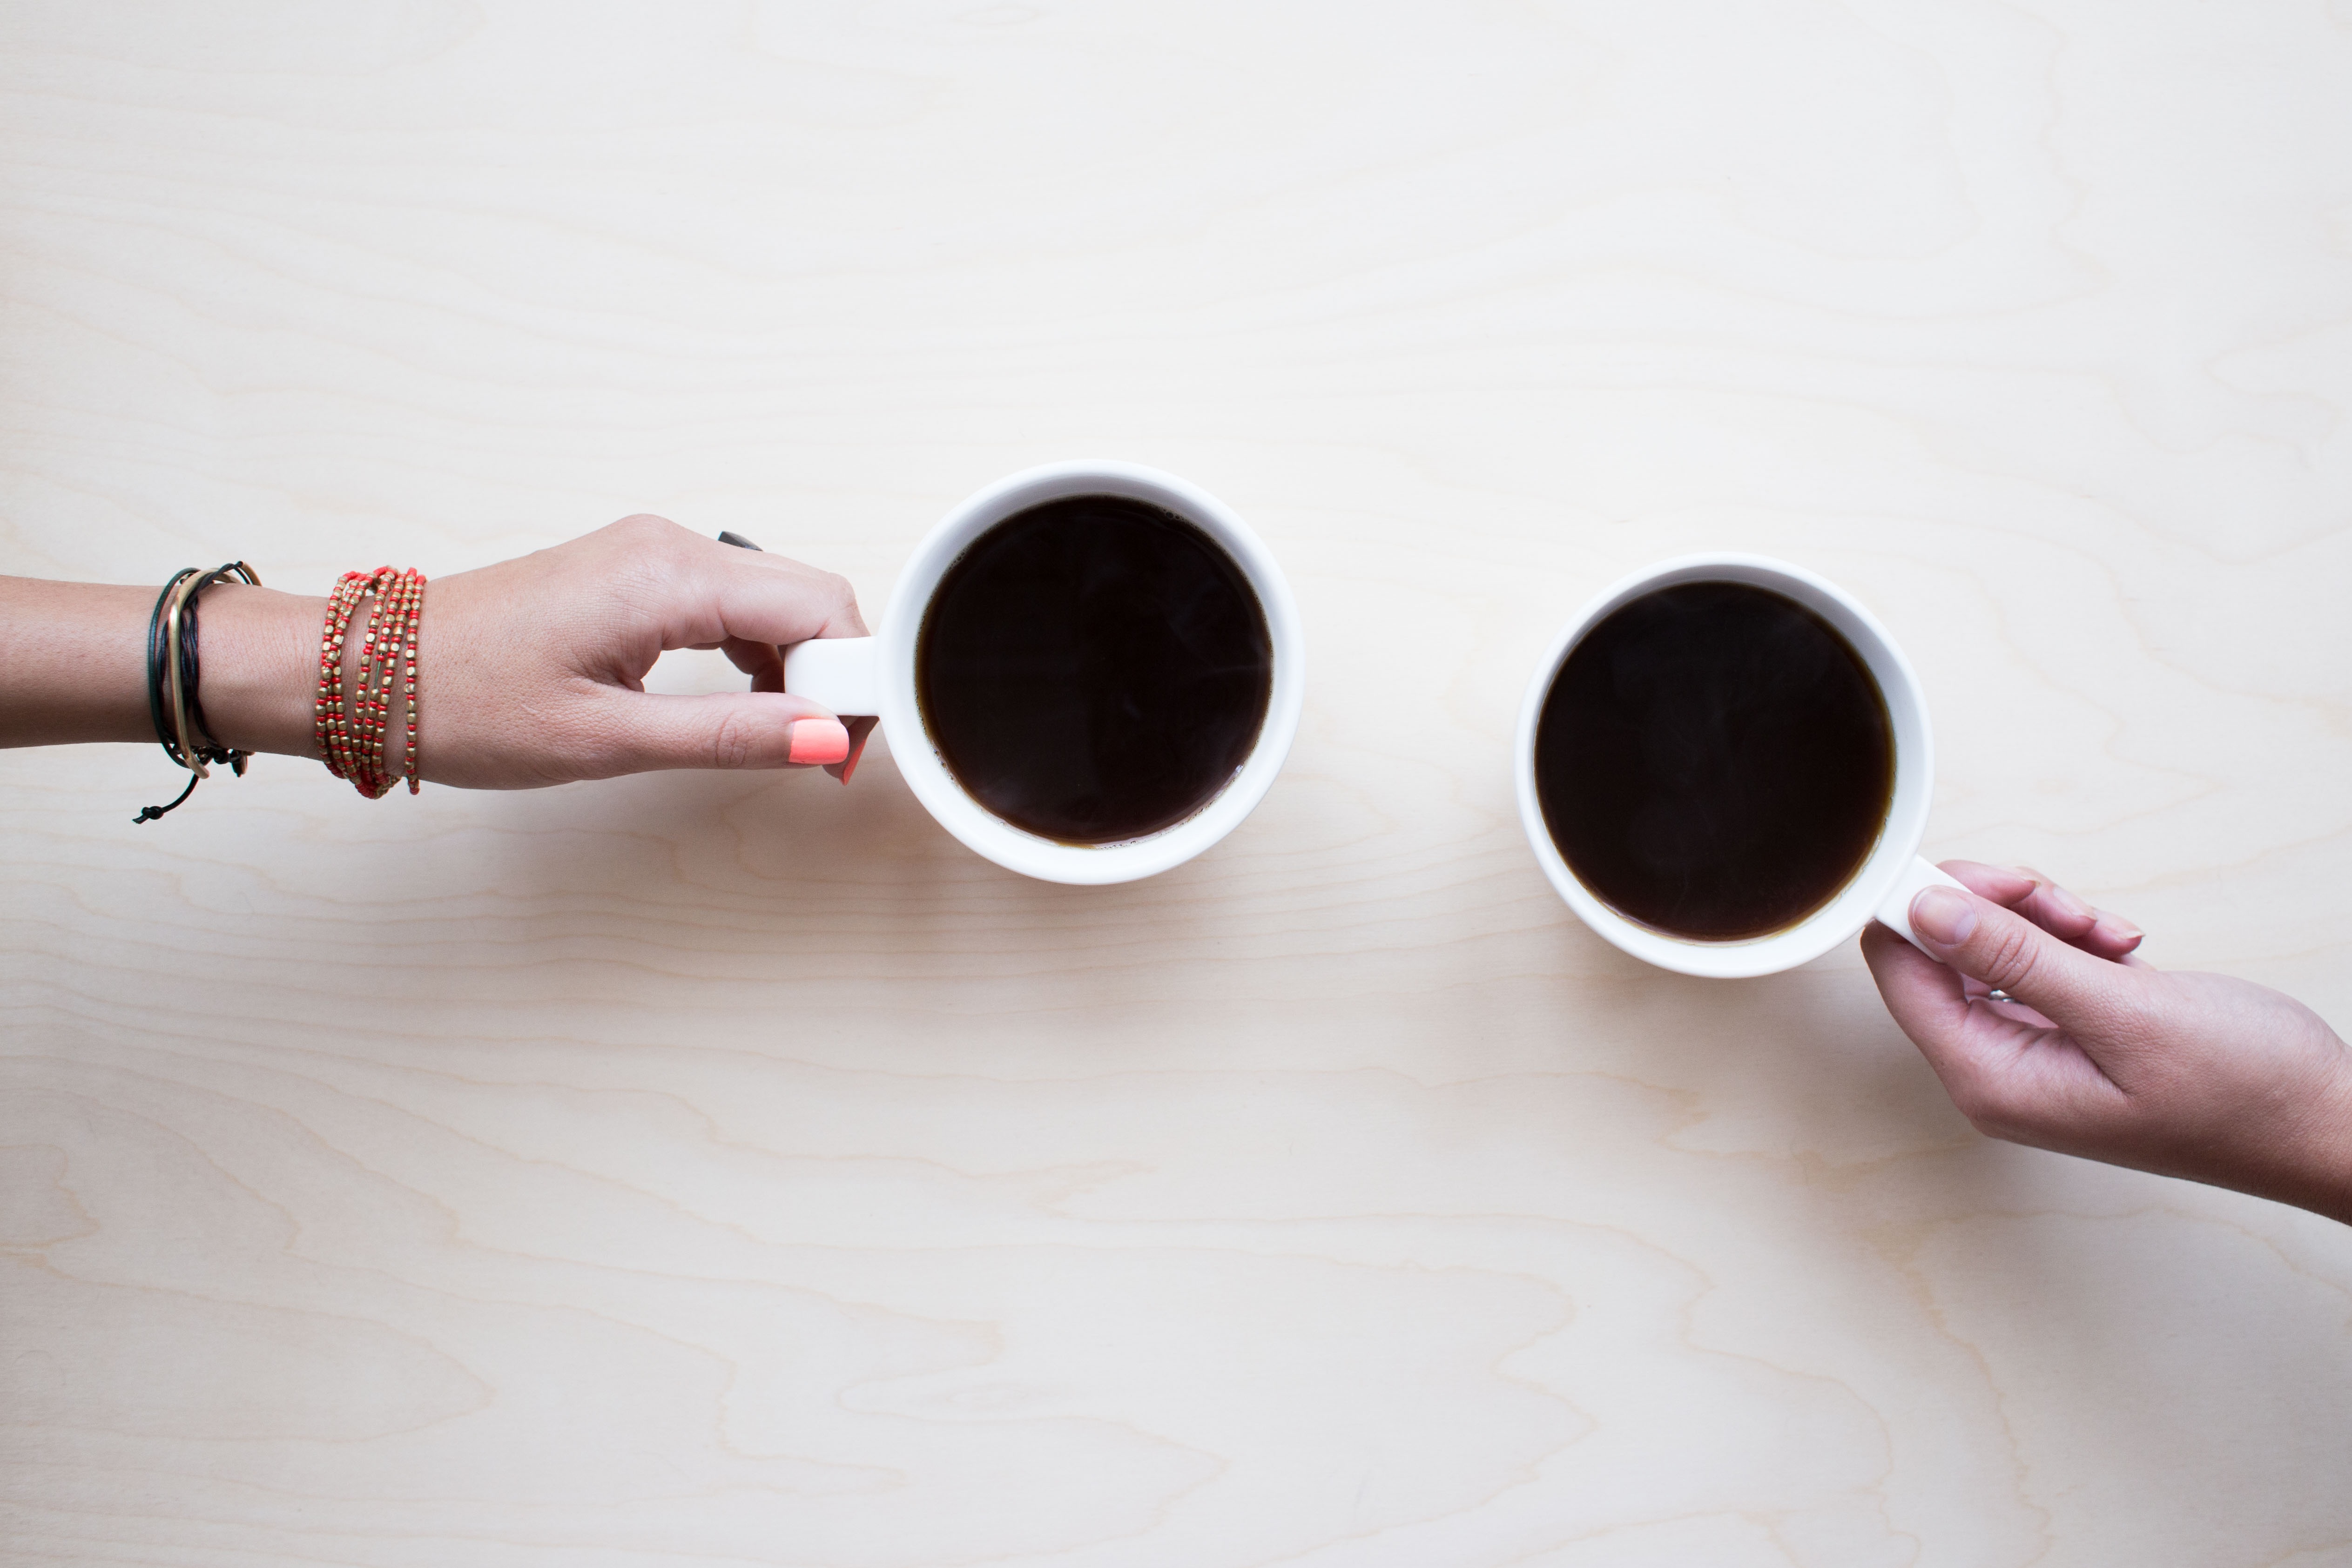
hand, table, coffee shop, coffee, people, tea, meeting, cup, shop, young, sitting, beverage, drink, together, pink, coffee cup, lip, material, fun, friends, eye, glasses, chat, casual, friends laughing